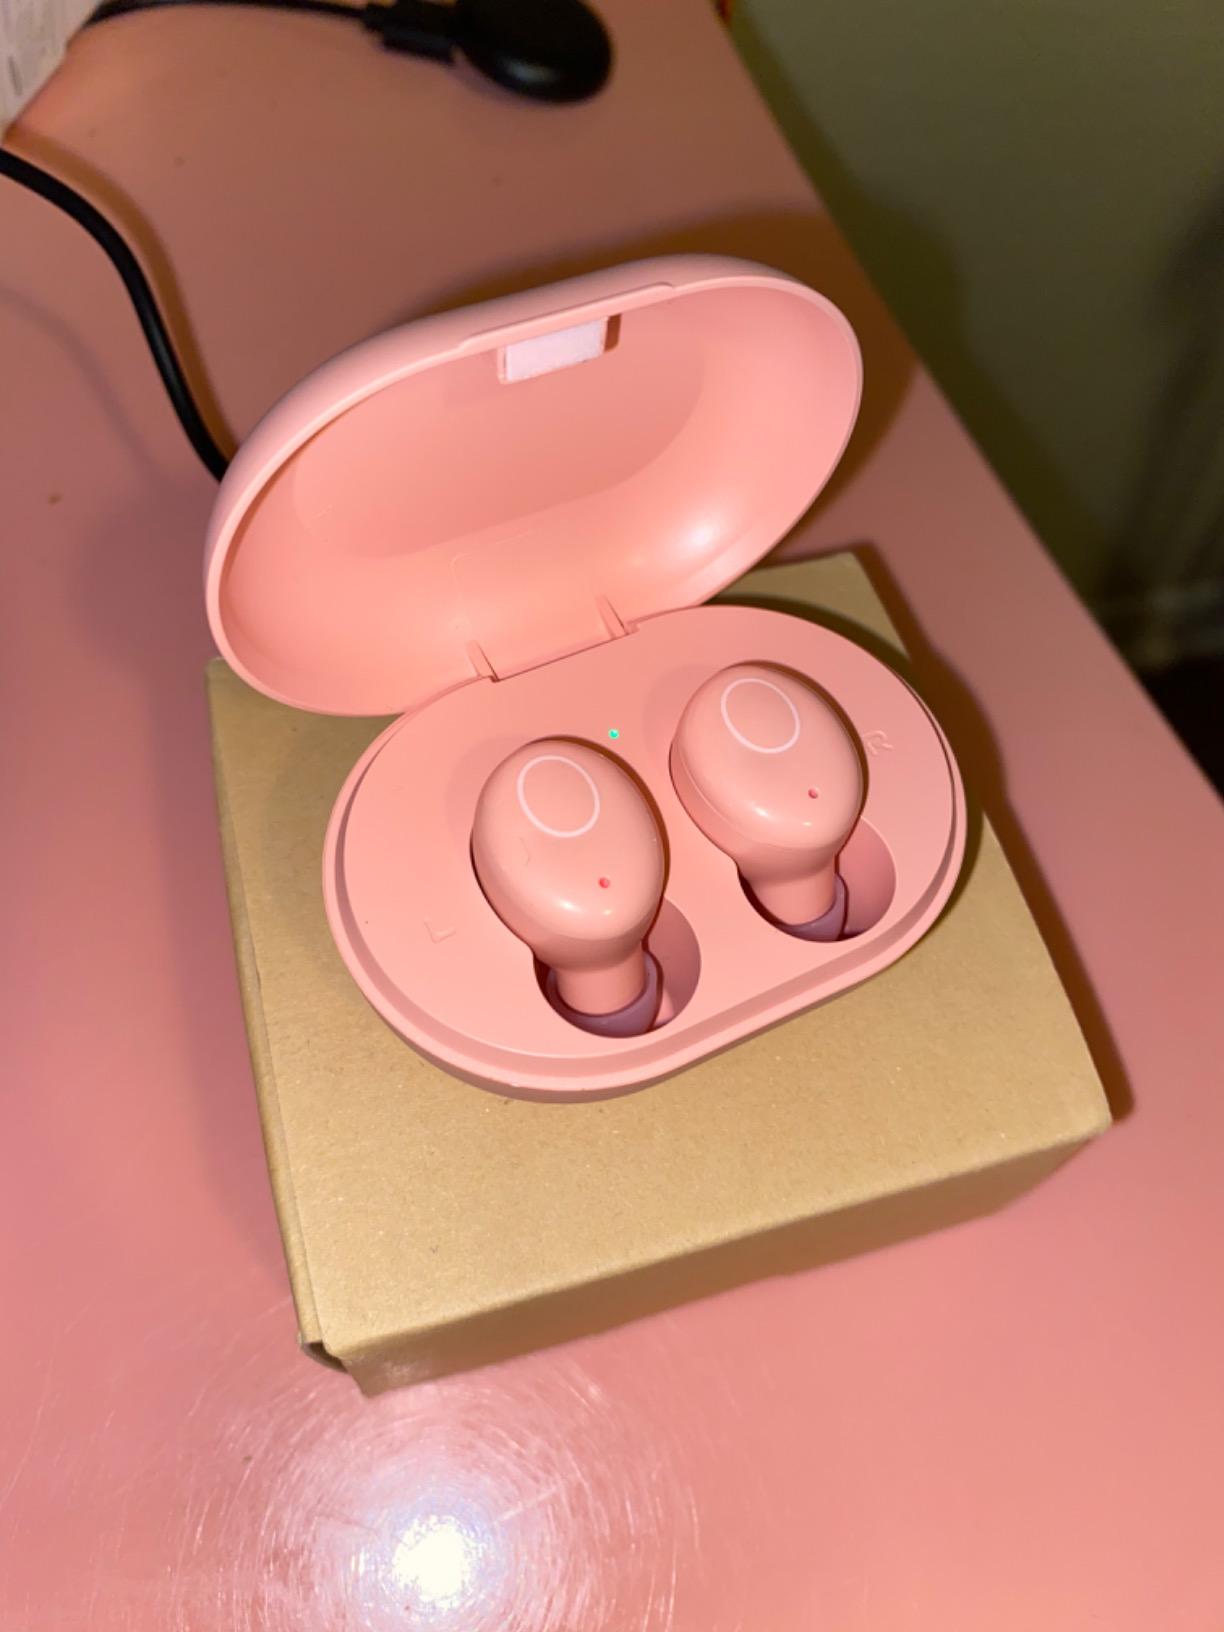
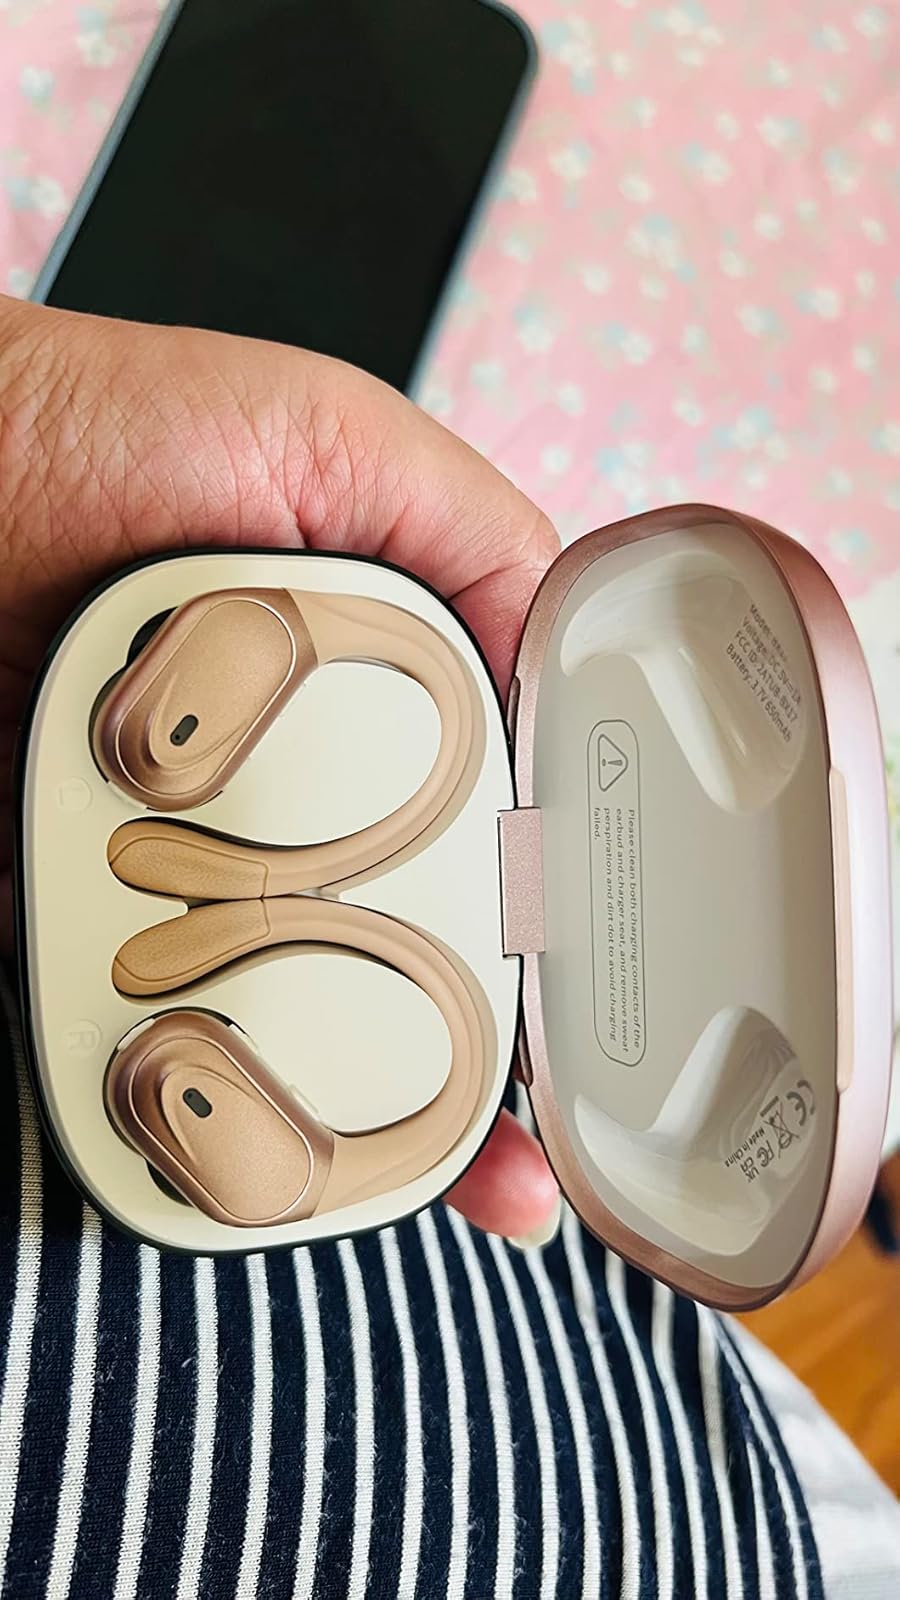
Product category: earbuds
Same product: no